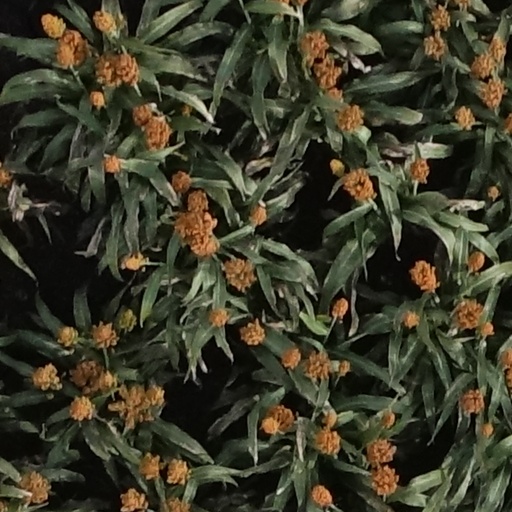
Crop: sorghum